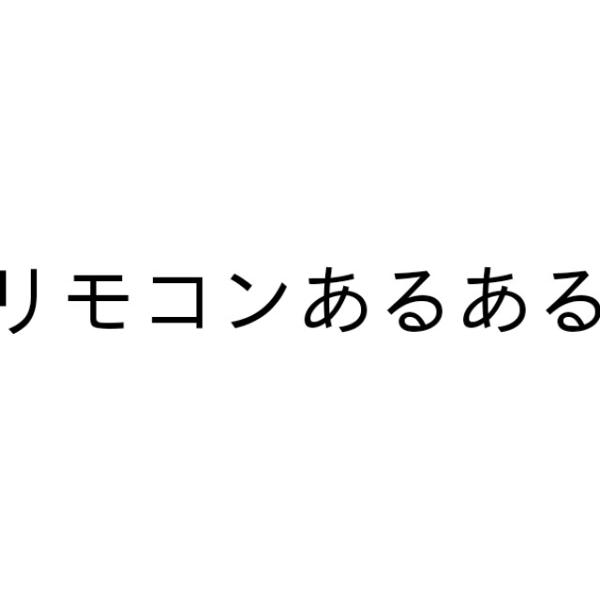
回答: 大事なときにないない